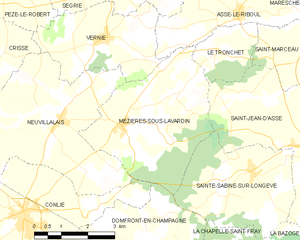
Carte des communes françaises